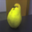
Label: pear